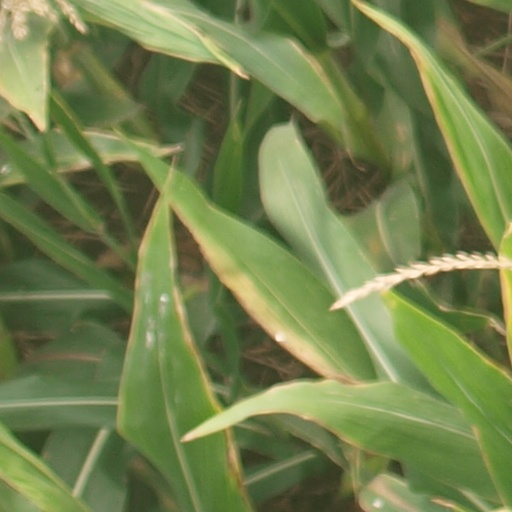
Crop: maize; corn